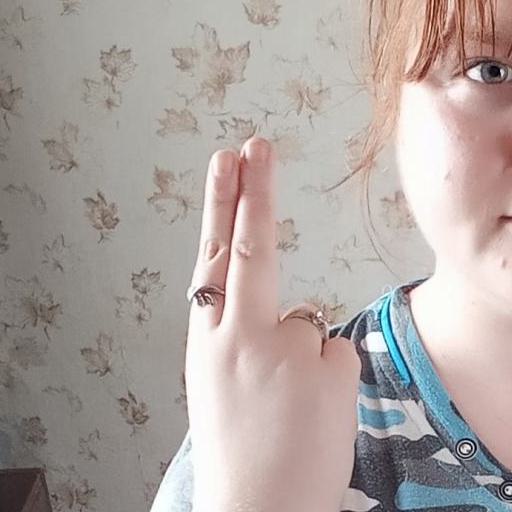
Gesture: two_up_inverted